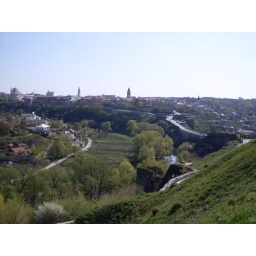
A view from the castle hill in Kamieniec Podolski.